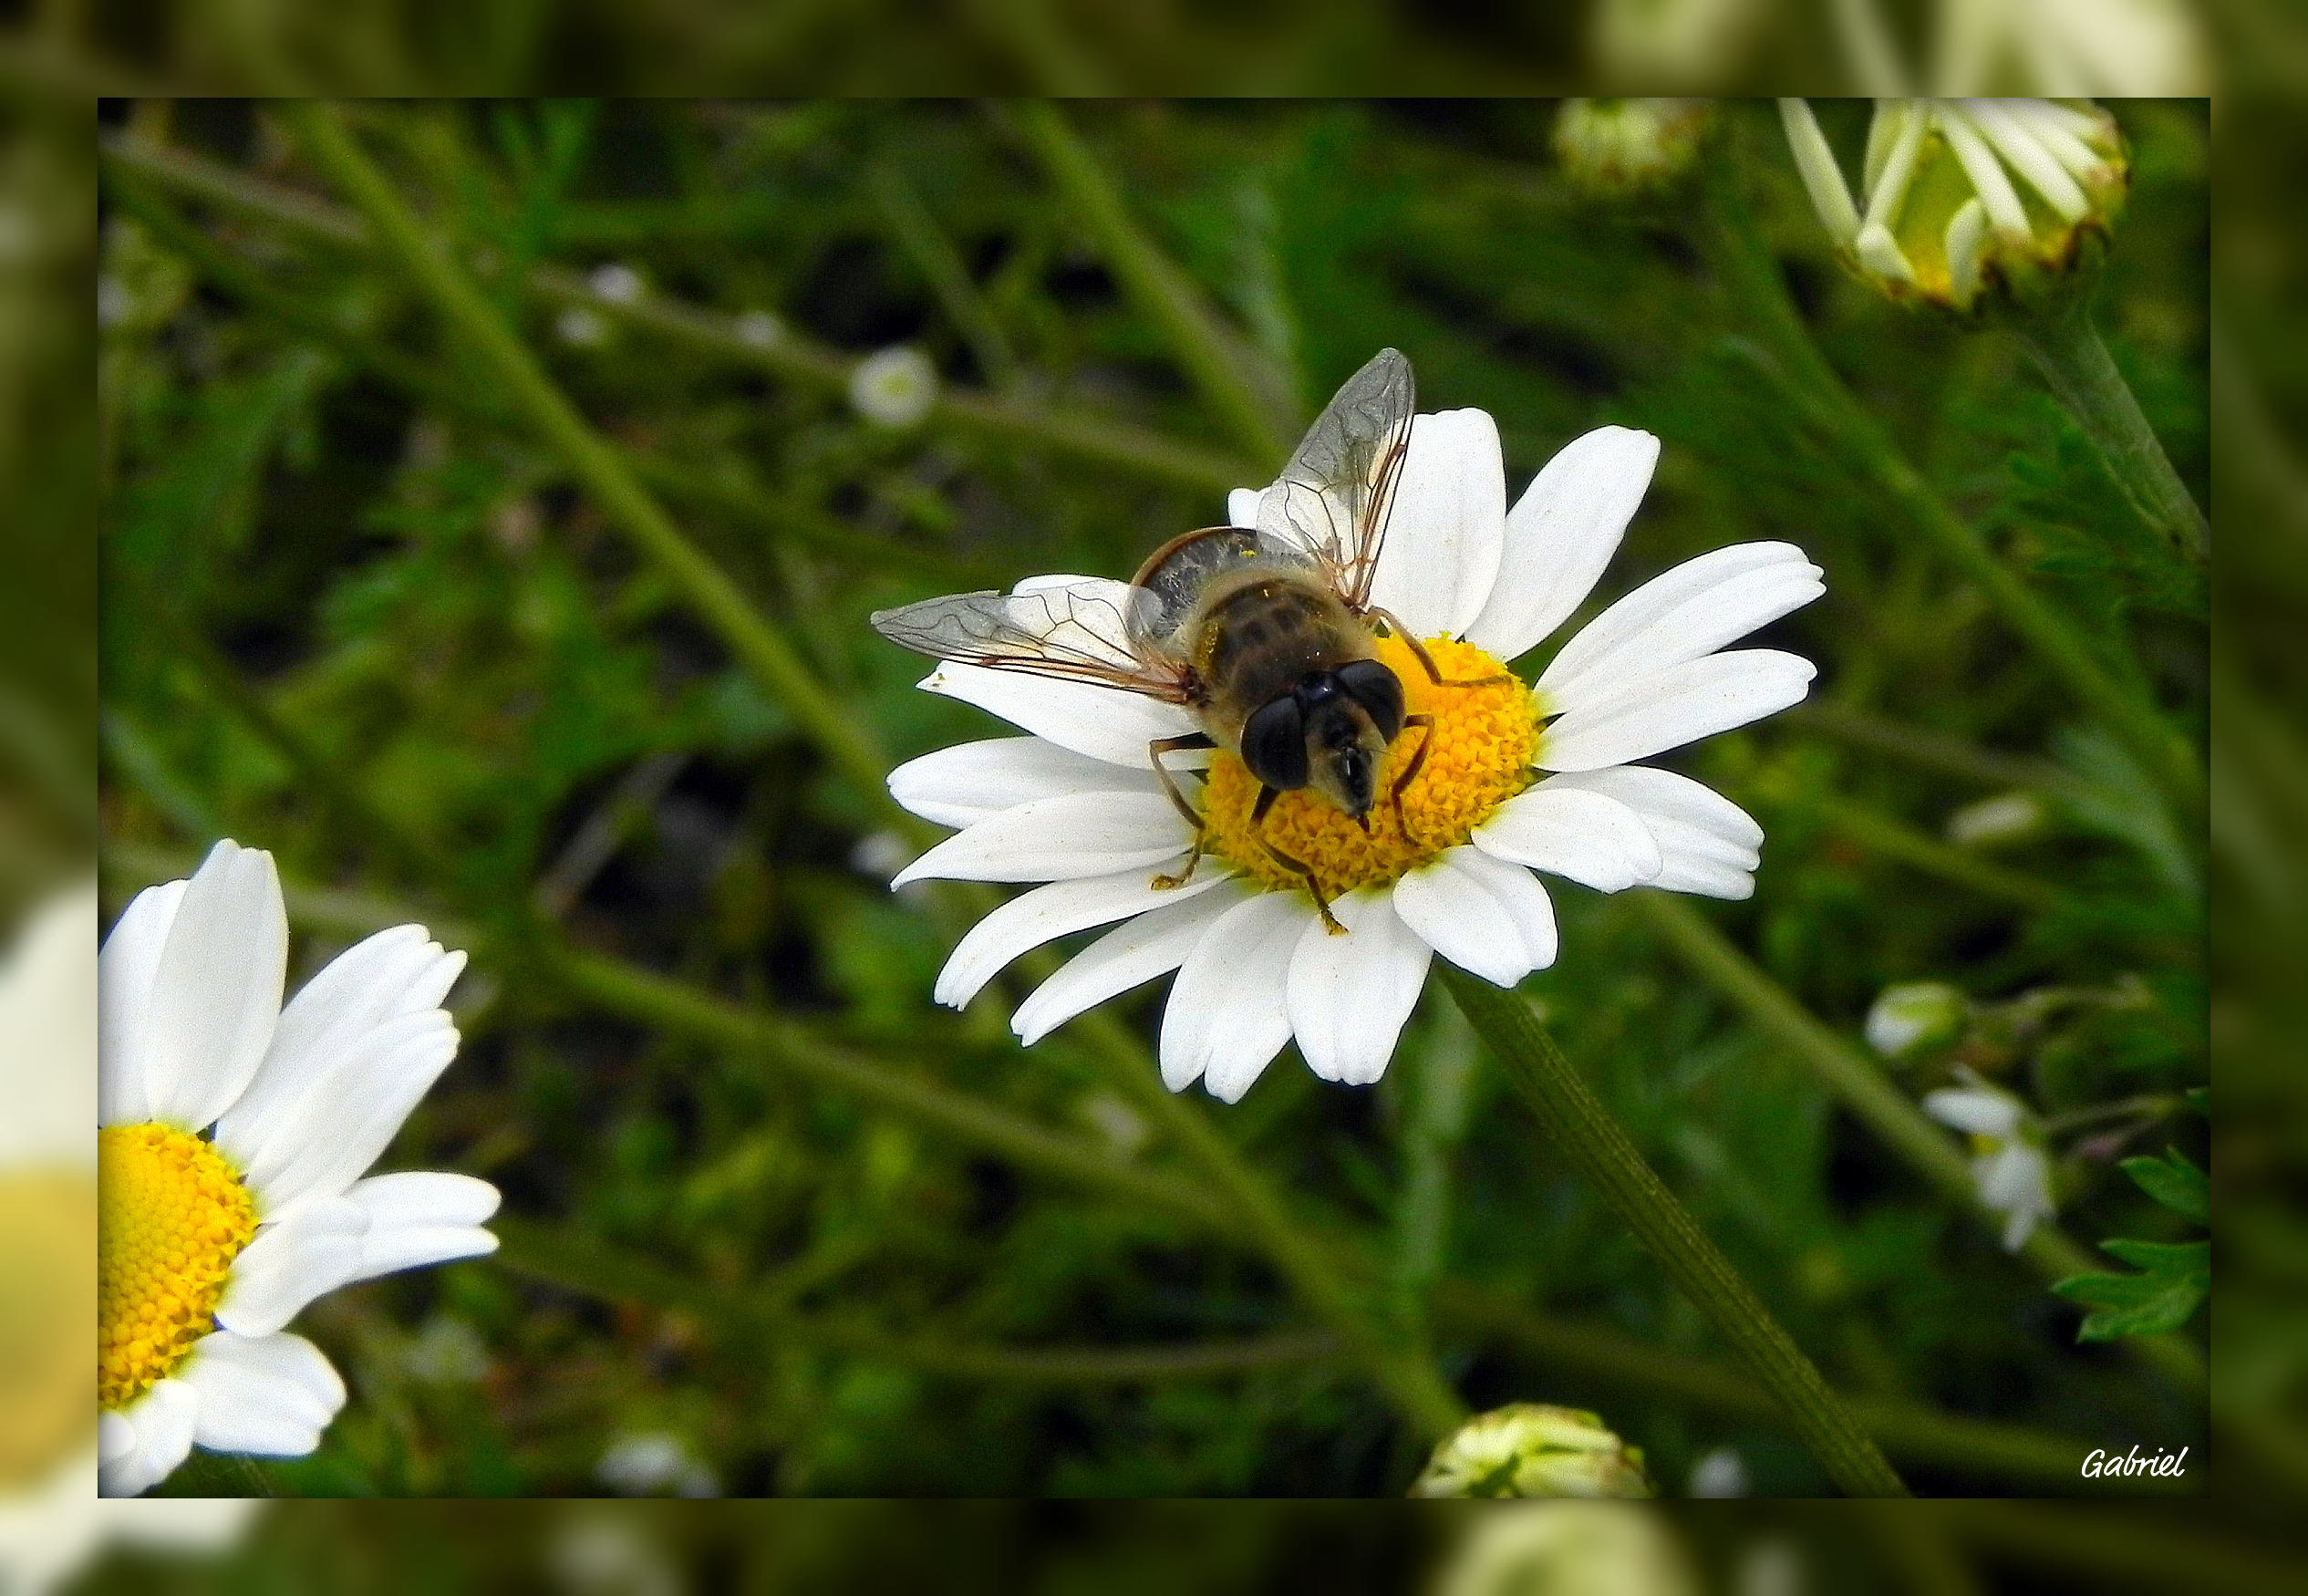
nature, plant, meadow, flower, petal, daisy, herb, insect, botany, flora, fauna, invertebrate, wildflower, flowers, close up, animals, bee, naturaleza, nectar, ggl1, animales, macro photography, flowering plant, honey bee, daisy family, pollinator, oxeye daisy, land plant, chamaemelum nobile, membrane winged insect